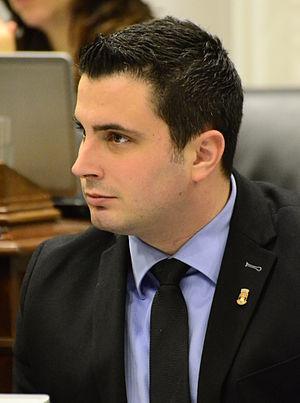
La grève étudiante québécoise de 2012 désigne l'ensemble des événements, mouvement sociaux et perturbations induits par une grève étudiante générale et illimitée dans certains établissements d'enseignement supérieur québécois du 13 février au 7 septembre 2012. Cette grève étudiante, la plus longue et la plus imposante de l'histoire du Québec et du Canada, est principalement en réponse à l'augmentation projetée des droits de scolarité universitaires pour la période 2012 à 2017 dans le budget provincial 2012-2013 du gouvernement du Parti libéral de Jean Charest. L'élection du gouvernement péquiste de Pauline Marois le 4 septembre 2012 et l'annulation par décret de la hausse des frais de scolarité entraine de facto la cessation du conflit.